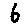
Label: 6